Wo Hu

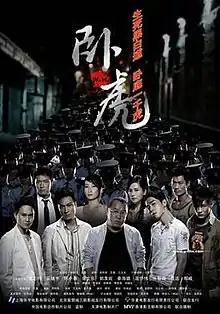

Wo Hu is a 2006 Hong Kong crime film directed by Marco Mak and Wang Guangli. The film stars Eric Tsang, Francis Ng, Jordan Chan, Sonija Kwok, Michael Miu, Julian Cheung and with a special appearance by Shawn Yue.